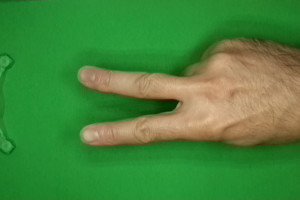
Label: scissors